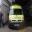
Label: ambulance